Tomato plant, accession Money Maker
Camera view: vertical (180 deg); turntable rotation: 180 degrees
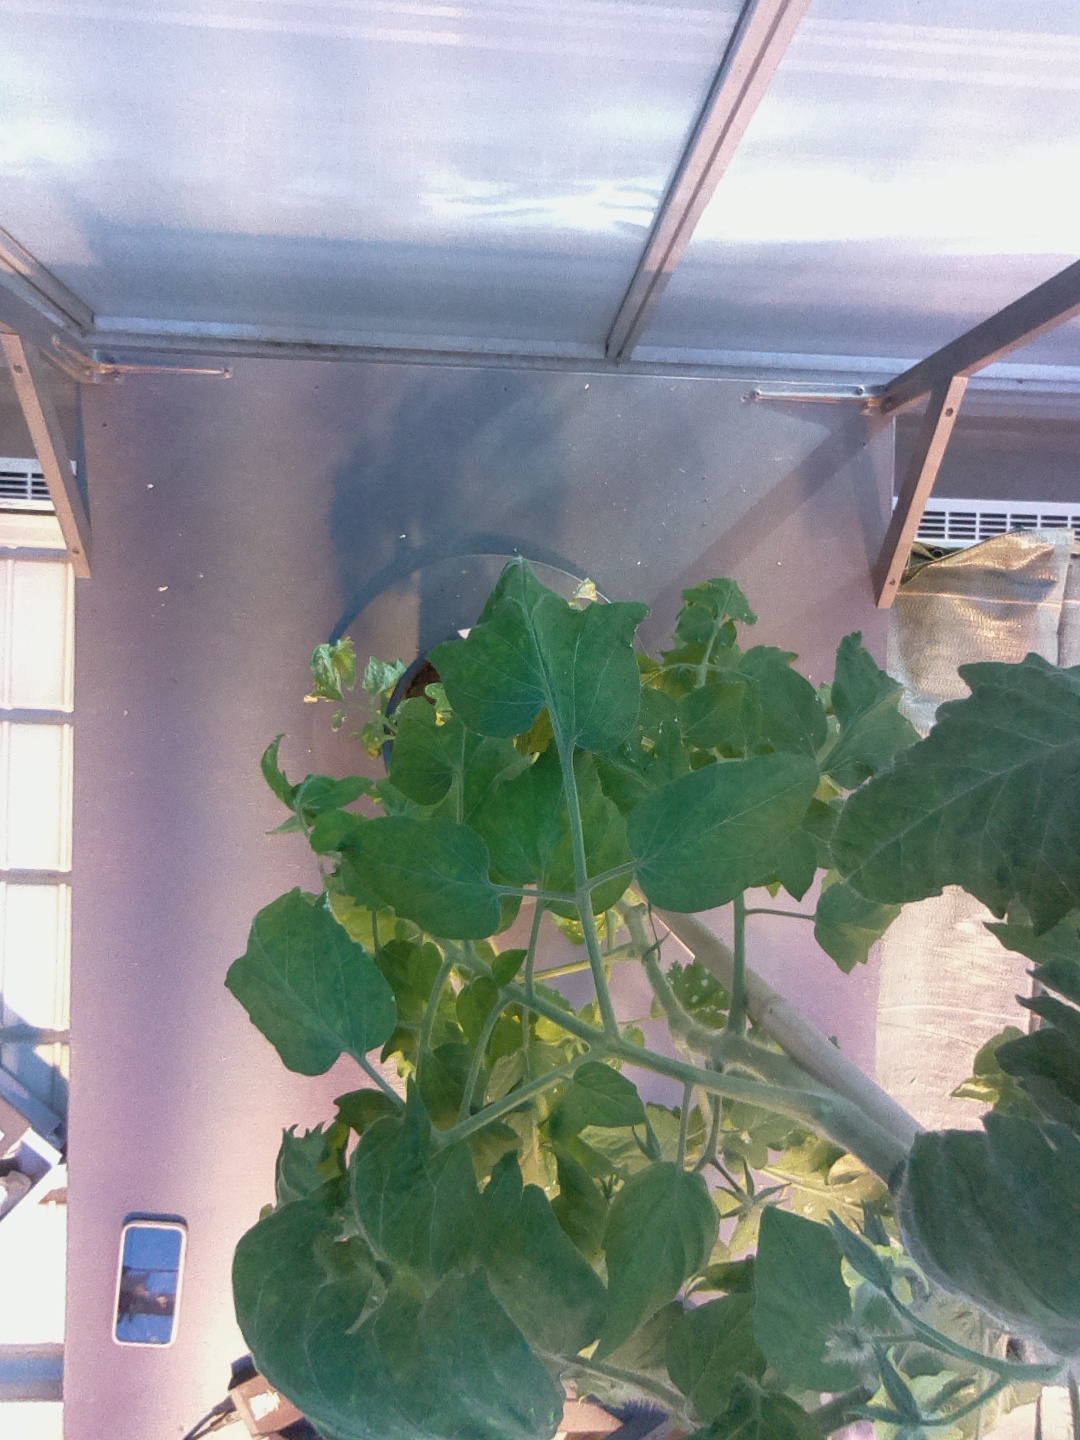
BBCH growth stage 68: Full flowering, 80%-90% of flowers open, more petals falling